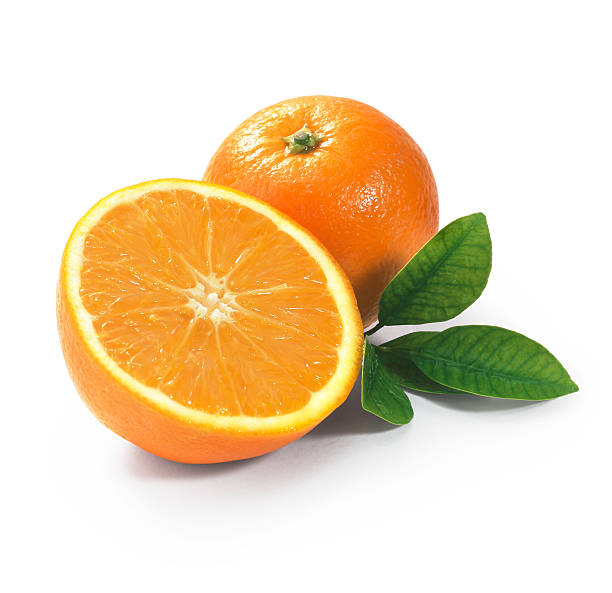
Label: orange